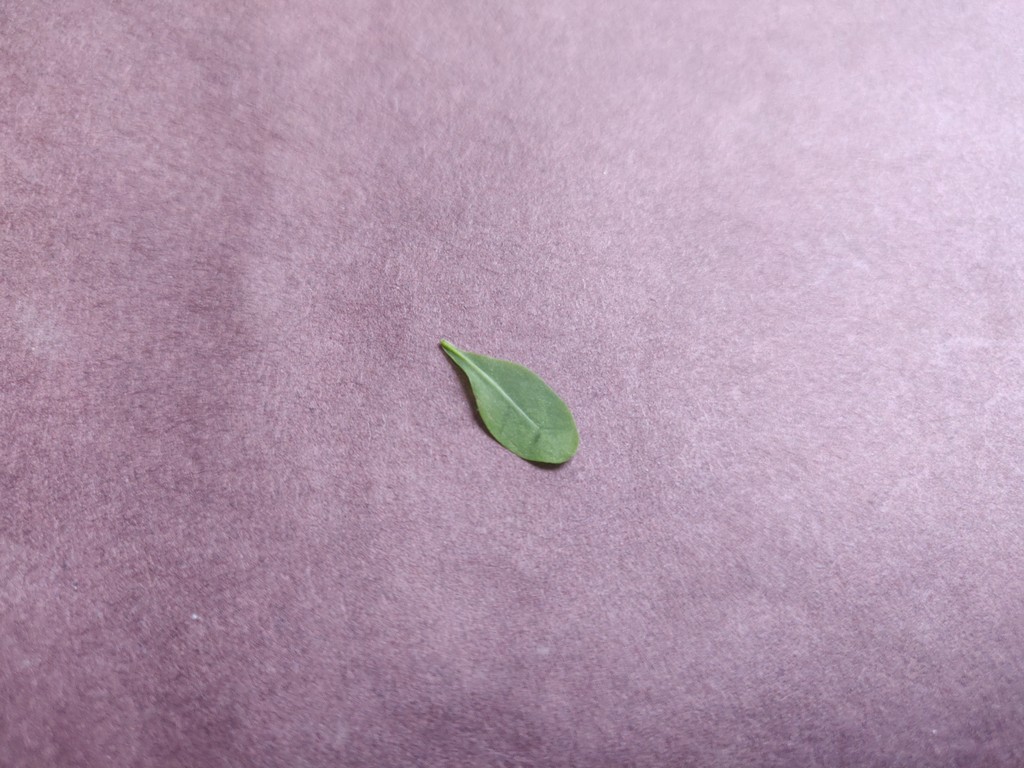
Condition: Healthy
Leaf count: single
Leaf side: back